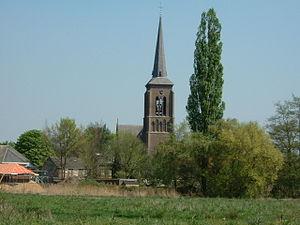
Hoog-Geldrop est un village situé dans la commune néerlandaise de Geldrop-Mierlo, dans la province du Brabant-Septentrional. Hoog-Geldrop est aujourd'hui entièrement intégrée dans l'agglomération de Geldrop.